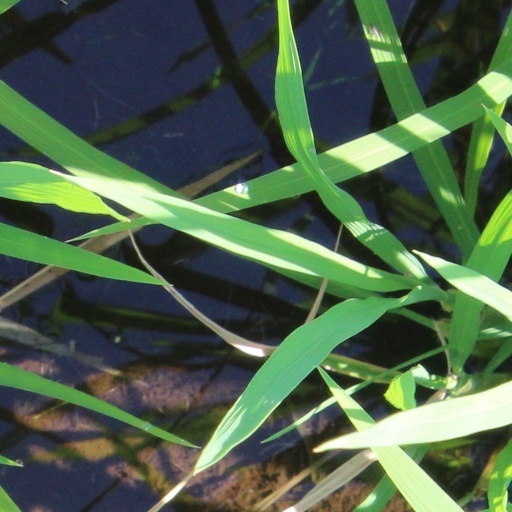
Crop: rice